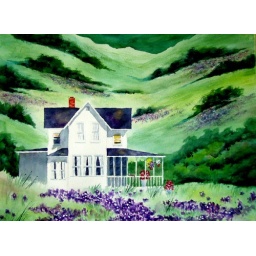
kathys home in the green hills